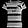
Label: T - shirt / top